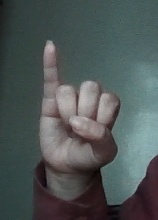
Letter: meem